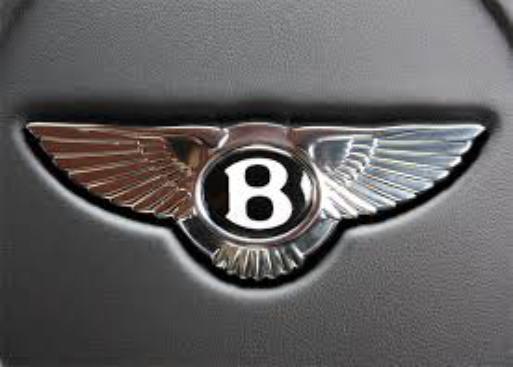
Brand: Bentley
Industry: Transportation